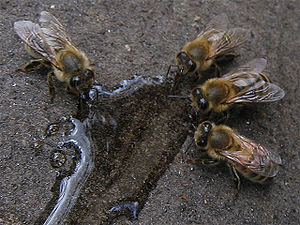
Brun bi
Nogle brune bier
Den brune bi er en underart af honningbien, der er den oprindelige bi i det nordlige Europa. Denne art af bier forekommer stadig i stort antal i hele Nordeuropa, selv om der gennem de sidste hundrede år er indført andre biracer, f.eks. Apis mellifera carnica og Apis mellifera ligustica, der er gulbrun.